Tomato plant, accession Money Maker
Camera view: vertical (180 deg); turntable rotation: 60 degrees
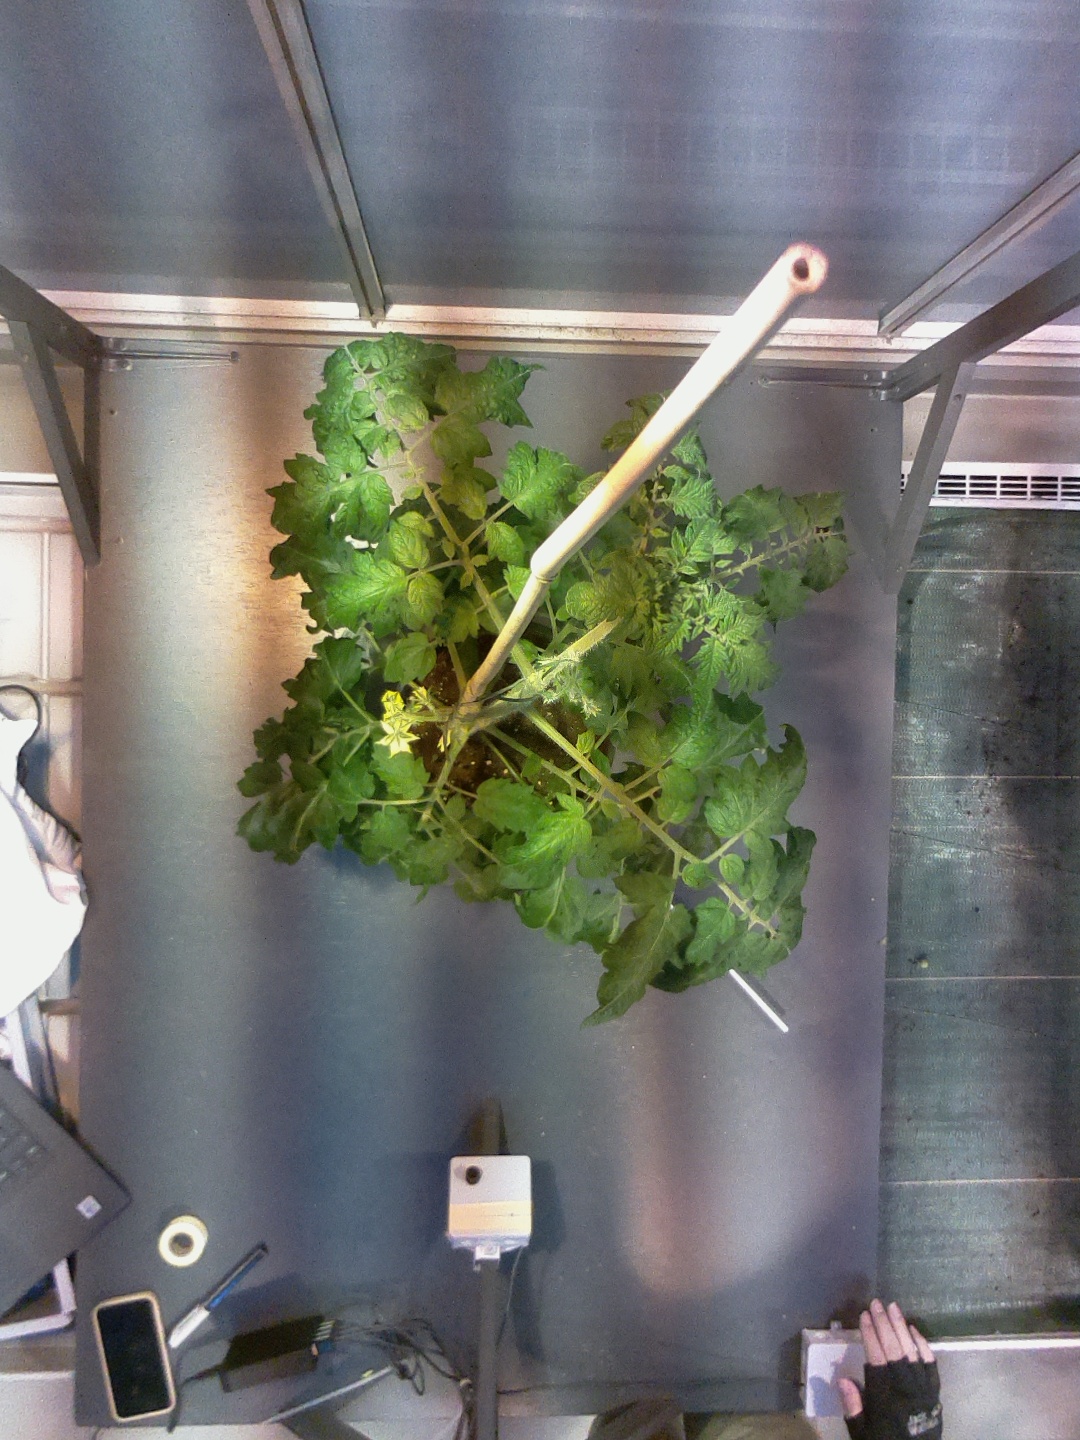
BBCH growth stage 65: Full flowering, 50%-60% of flowers open, first petals falling